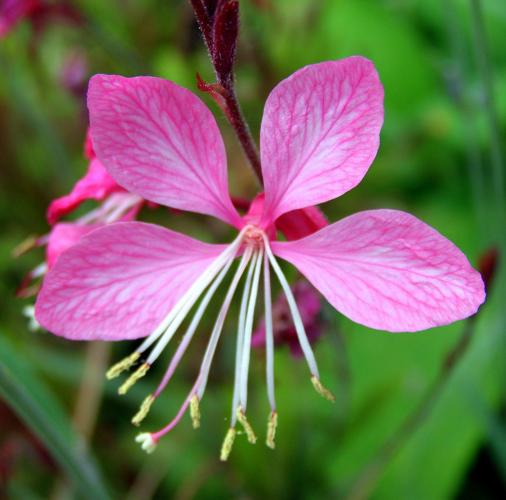
Label: gaura